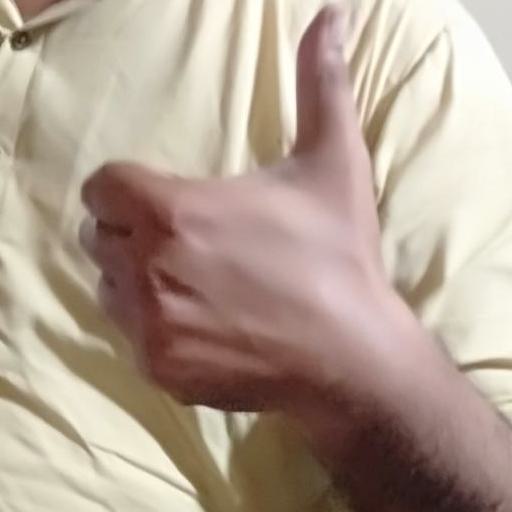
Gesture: like